Rahanweyn

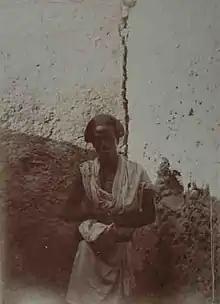
A Rahanweyn man

The Geledi Sultanate was eventually incorporated into Italian Somaliland Protectorate in 1908 by the Geledi ruler: Osman Ahmed who signed multiple treaties with the Italian colonials and the Kingdom ended with the death of Osman Ahmed in 1910.